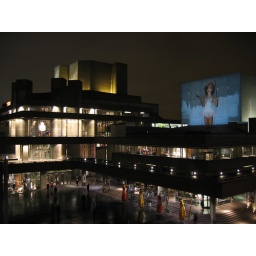
An image of a girl dressed as a fairy, projected onto one of the concrete walls of the National Theatre in London.